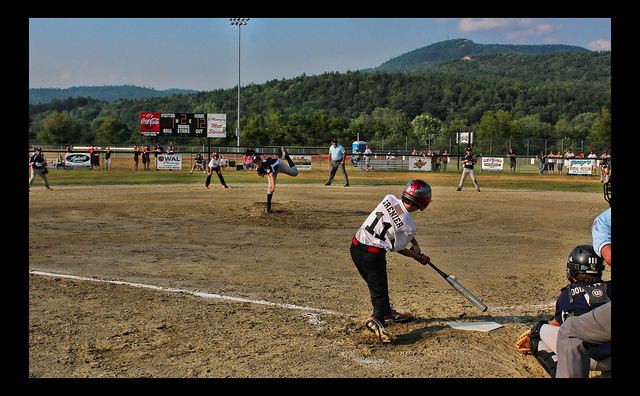
cầu thủ ném bóng đang ném bóng về phía cầu thủ bắt bóng